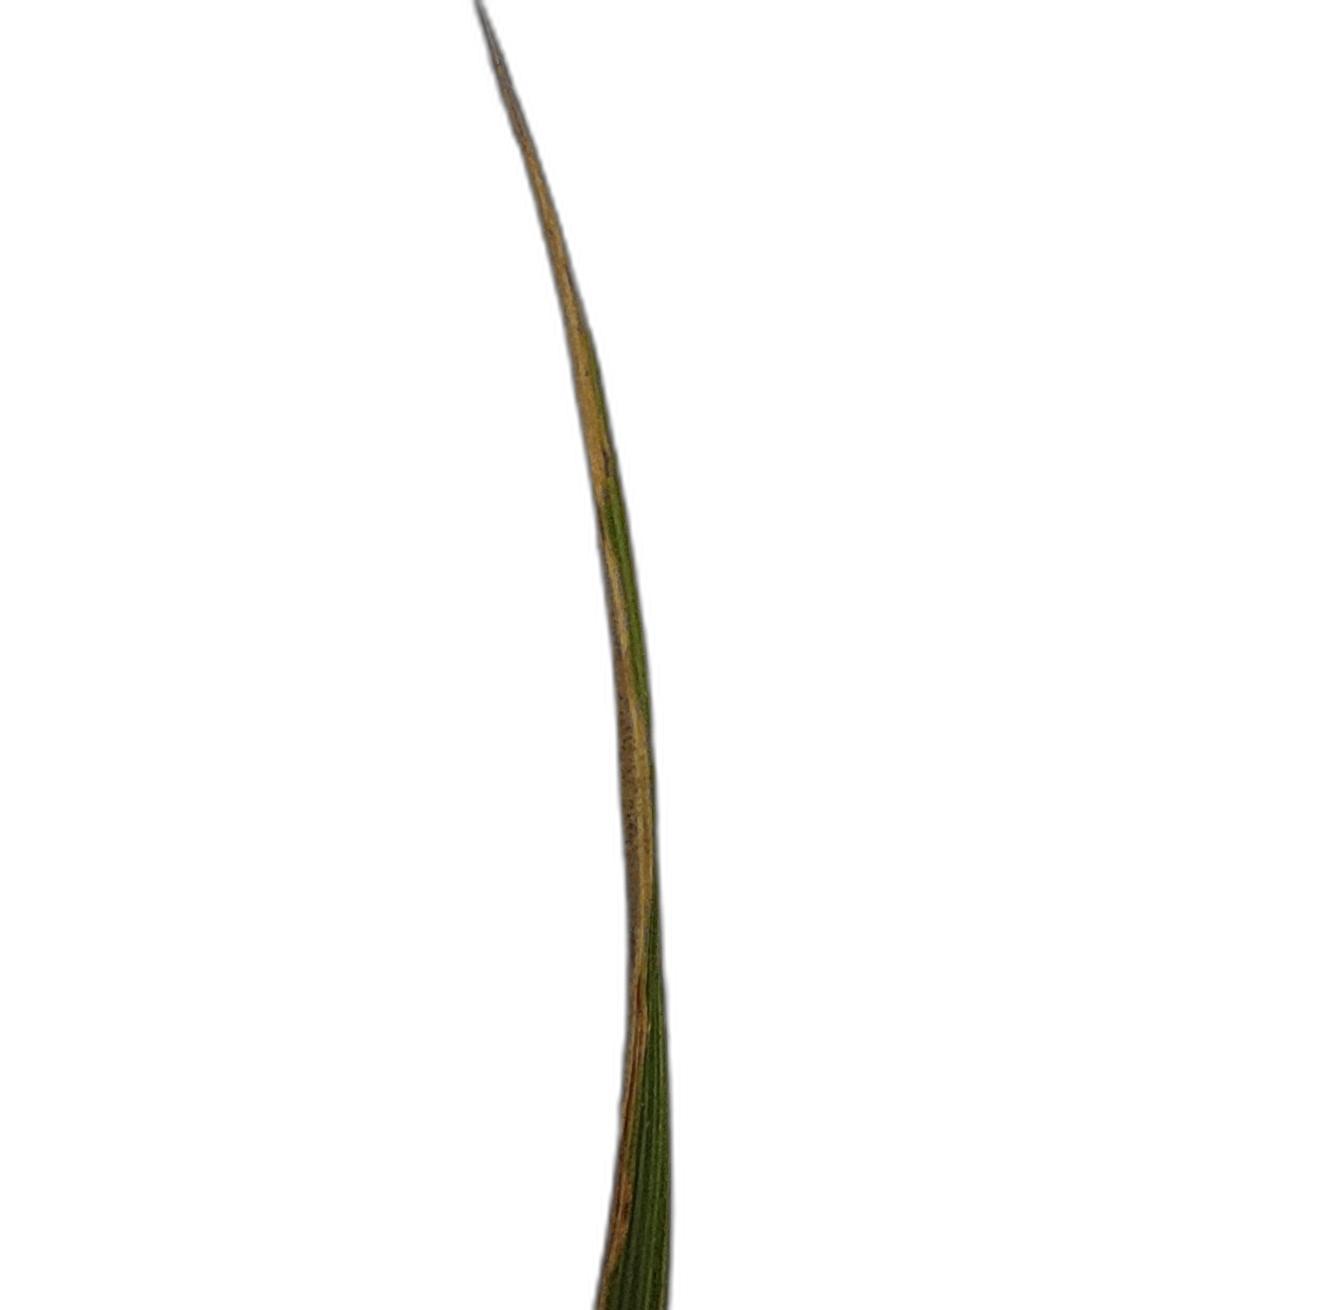
Label: Leaf Scald